Ataran River

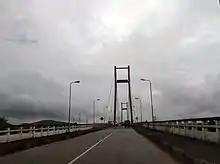
Ataran suspension bridge near Mawlamyine

Several fish species that sometimes are seen in the aquarium trade are native to the Ataran basin, including the Burmese border loach ("Botia kubotai"), humphead glassfish ("Parambassis pulcinella"), "Microdevario kubotai" and "Caelatoglanis zonatus" etc.